Arctic Monkeys

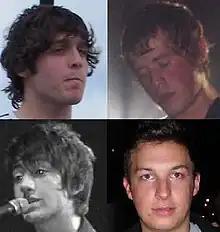
Headshots of the current line-up; clockwise from top left: Nick O'Malley, Jamie Cook, Matt Helders, Alex Turner

Arctic Monkeys' first release without Nicholson, the single "Leave Before the Lights Come On", came on 14 August 2006. Turner said that the song was one of the last songs he wrote before their rise to fame and suggested that "it feels very much like it could be on the album". Peaking at No. 4 in the UK, the single became the band's first single not to reach No. 1. The band was re-united at the Leeds Festival when Nicholson met up with his former bandmates and his replacement bassist, O'Malley. Only the original band members, minus Nicholson, were present at the award ceremony when "Whatever People Say I Am, That's What I'm Not" won the 2006 Mercury Prize two weeks later.